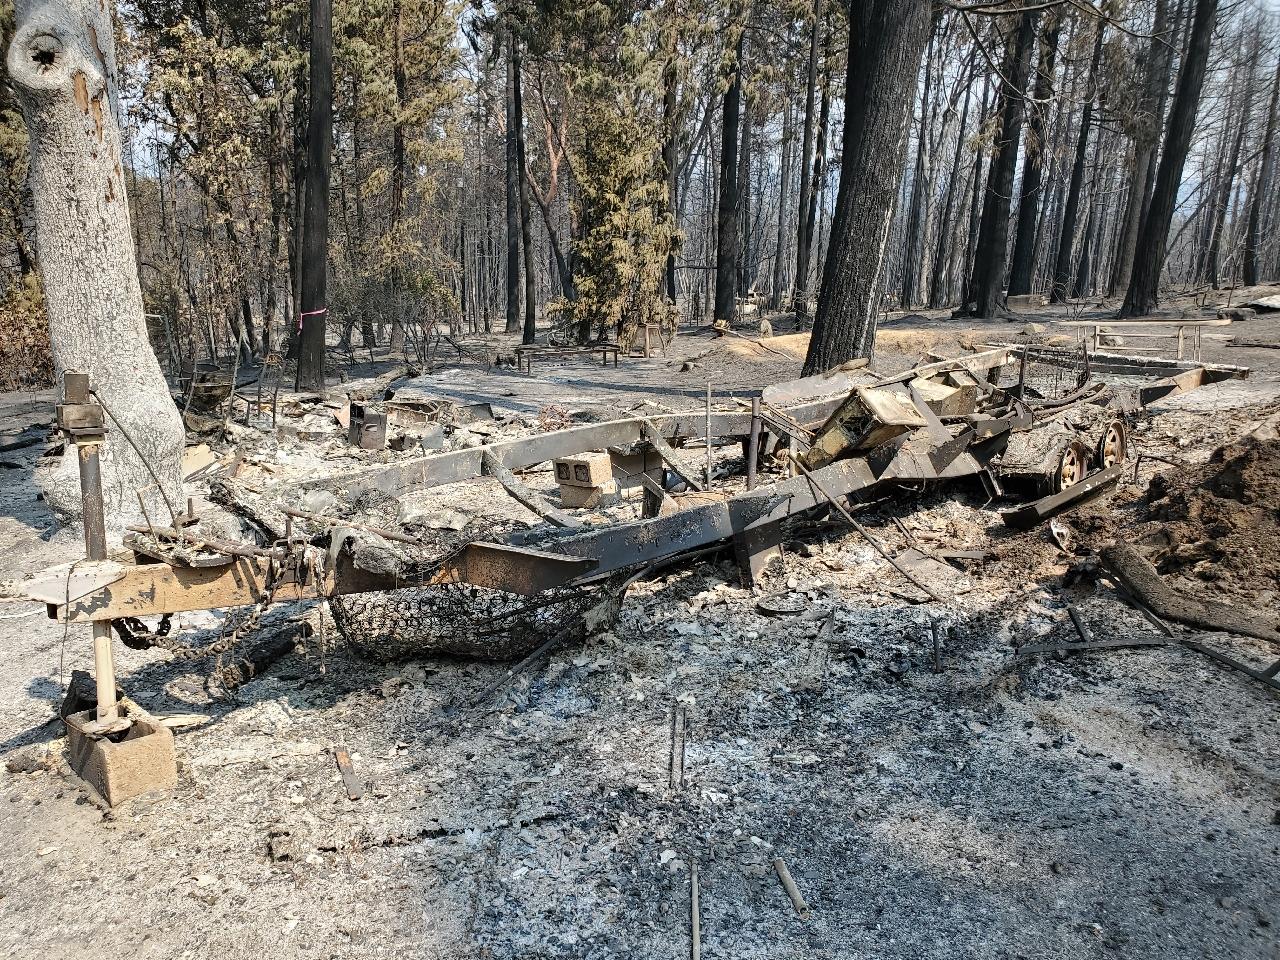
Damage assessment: destroyed